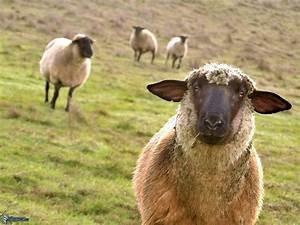
sheep